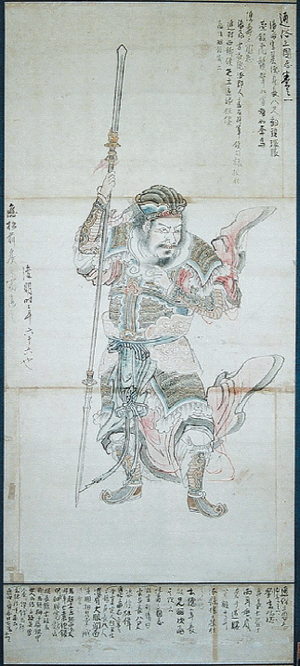
Zhang Fei, ou Tchang Fei, avait pour surnom social Yide est un puissant général chinois de la fin de la dynastie Han et du début de la période des Trois Royaumes.